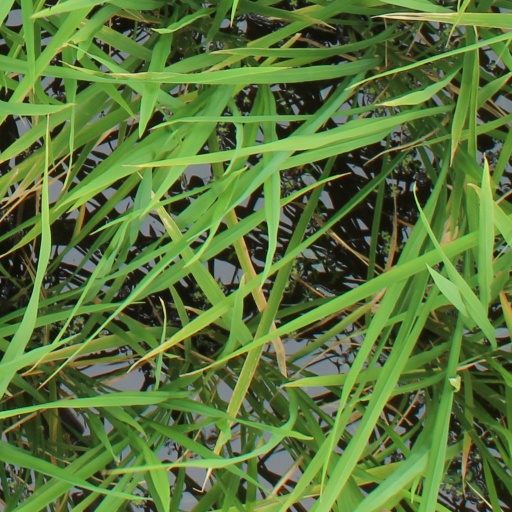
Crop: rice